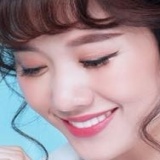
ca sĩ Hari Won